Euphrates

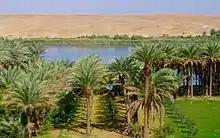
Euphrates in Iraq, 2005

Turkey and Syria completed their first dams on the Euphrates – the Keban Dam and the Tabqa Dam, respectively – within one year of each other and filling of the reservoirs commenced in 1975. At the same time, the area was hit by severe drought and river flow toward Iraq was reduced from in 1973 to in 1975. This led to an international crisis during which Iraq threatened to bomb the Tabqa Dam. An agreement was eventually reached between Syria and Iraq after intervention by Saudi Arabia and the Soviet Union. A similar crisis, although not escalating to the point of military threats, occurred in 1981 when the Keban Dam reservoir had to be refilled after it had been almost emptied to temporarily increase Turkey's hydroelectricity production. In 1984, Turkey unilaterally declared that it would ensure a flow of at least per second, or per year, into Syria, and in 1987 a bilateral treaty to that effect was signed between the two countries. Another bilateral agreement from 1989 between Syria and Iraq settles the amount of water flowing into Iraq at 60 percent of the amount that Syria receives from Turkey. In 2008, Turkey, Syria and Iraq instigated the Joint Trilateral Committee (JTC) on the management of the water in the Tigris–Euphrates basin and on 3 September 2009 a further agreement was signed to this effect.